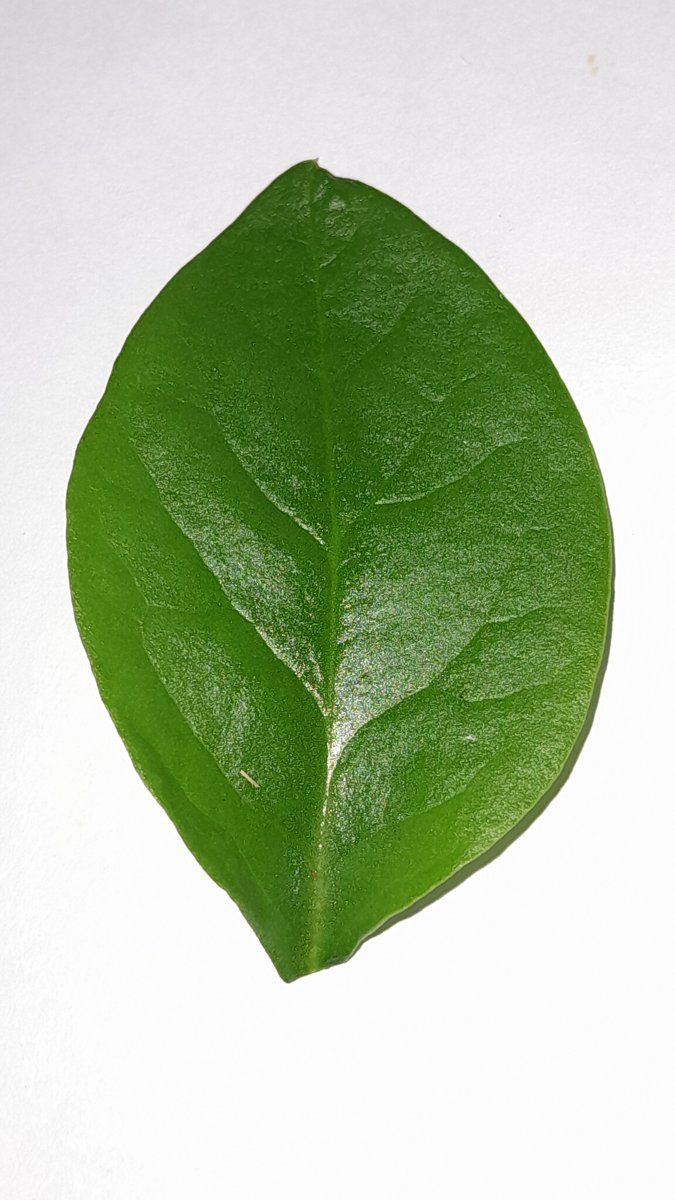
Label: Healthy-Leaf